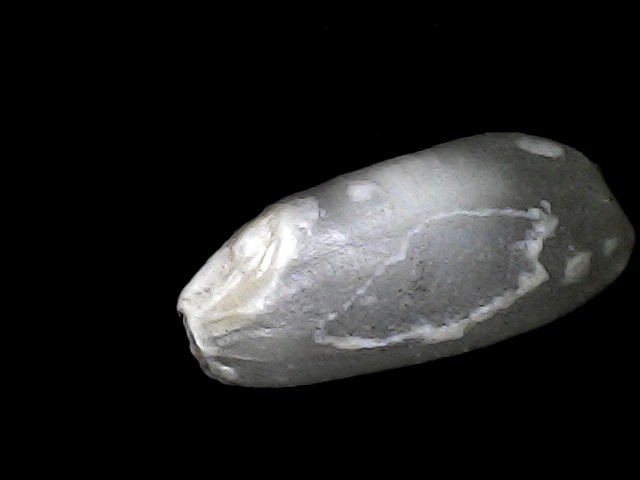
Rice variety: BD33